Francisco Undurraga

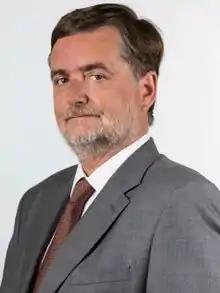

Juan Francisco Undurraga Gazitúa (born 29 September 1965) is a politician currently serving as First Vice President of the Chamber of Deputies of Chile and as a member of the Chamber of Deputies representing District 11 of Santiago.